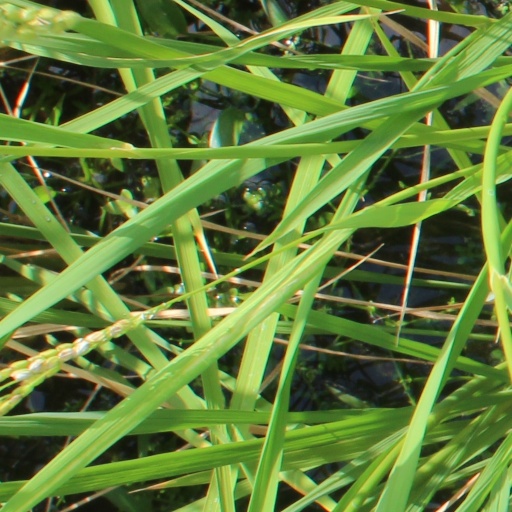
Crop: rice